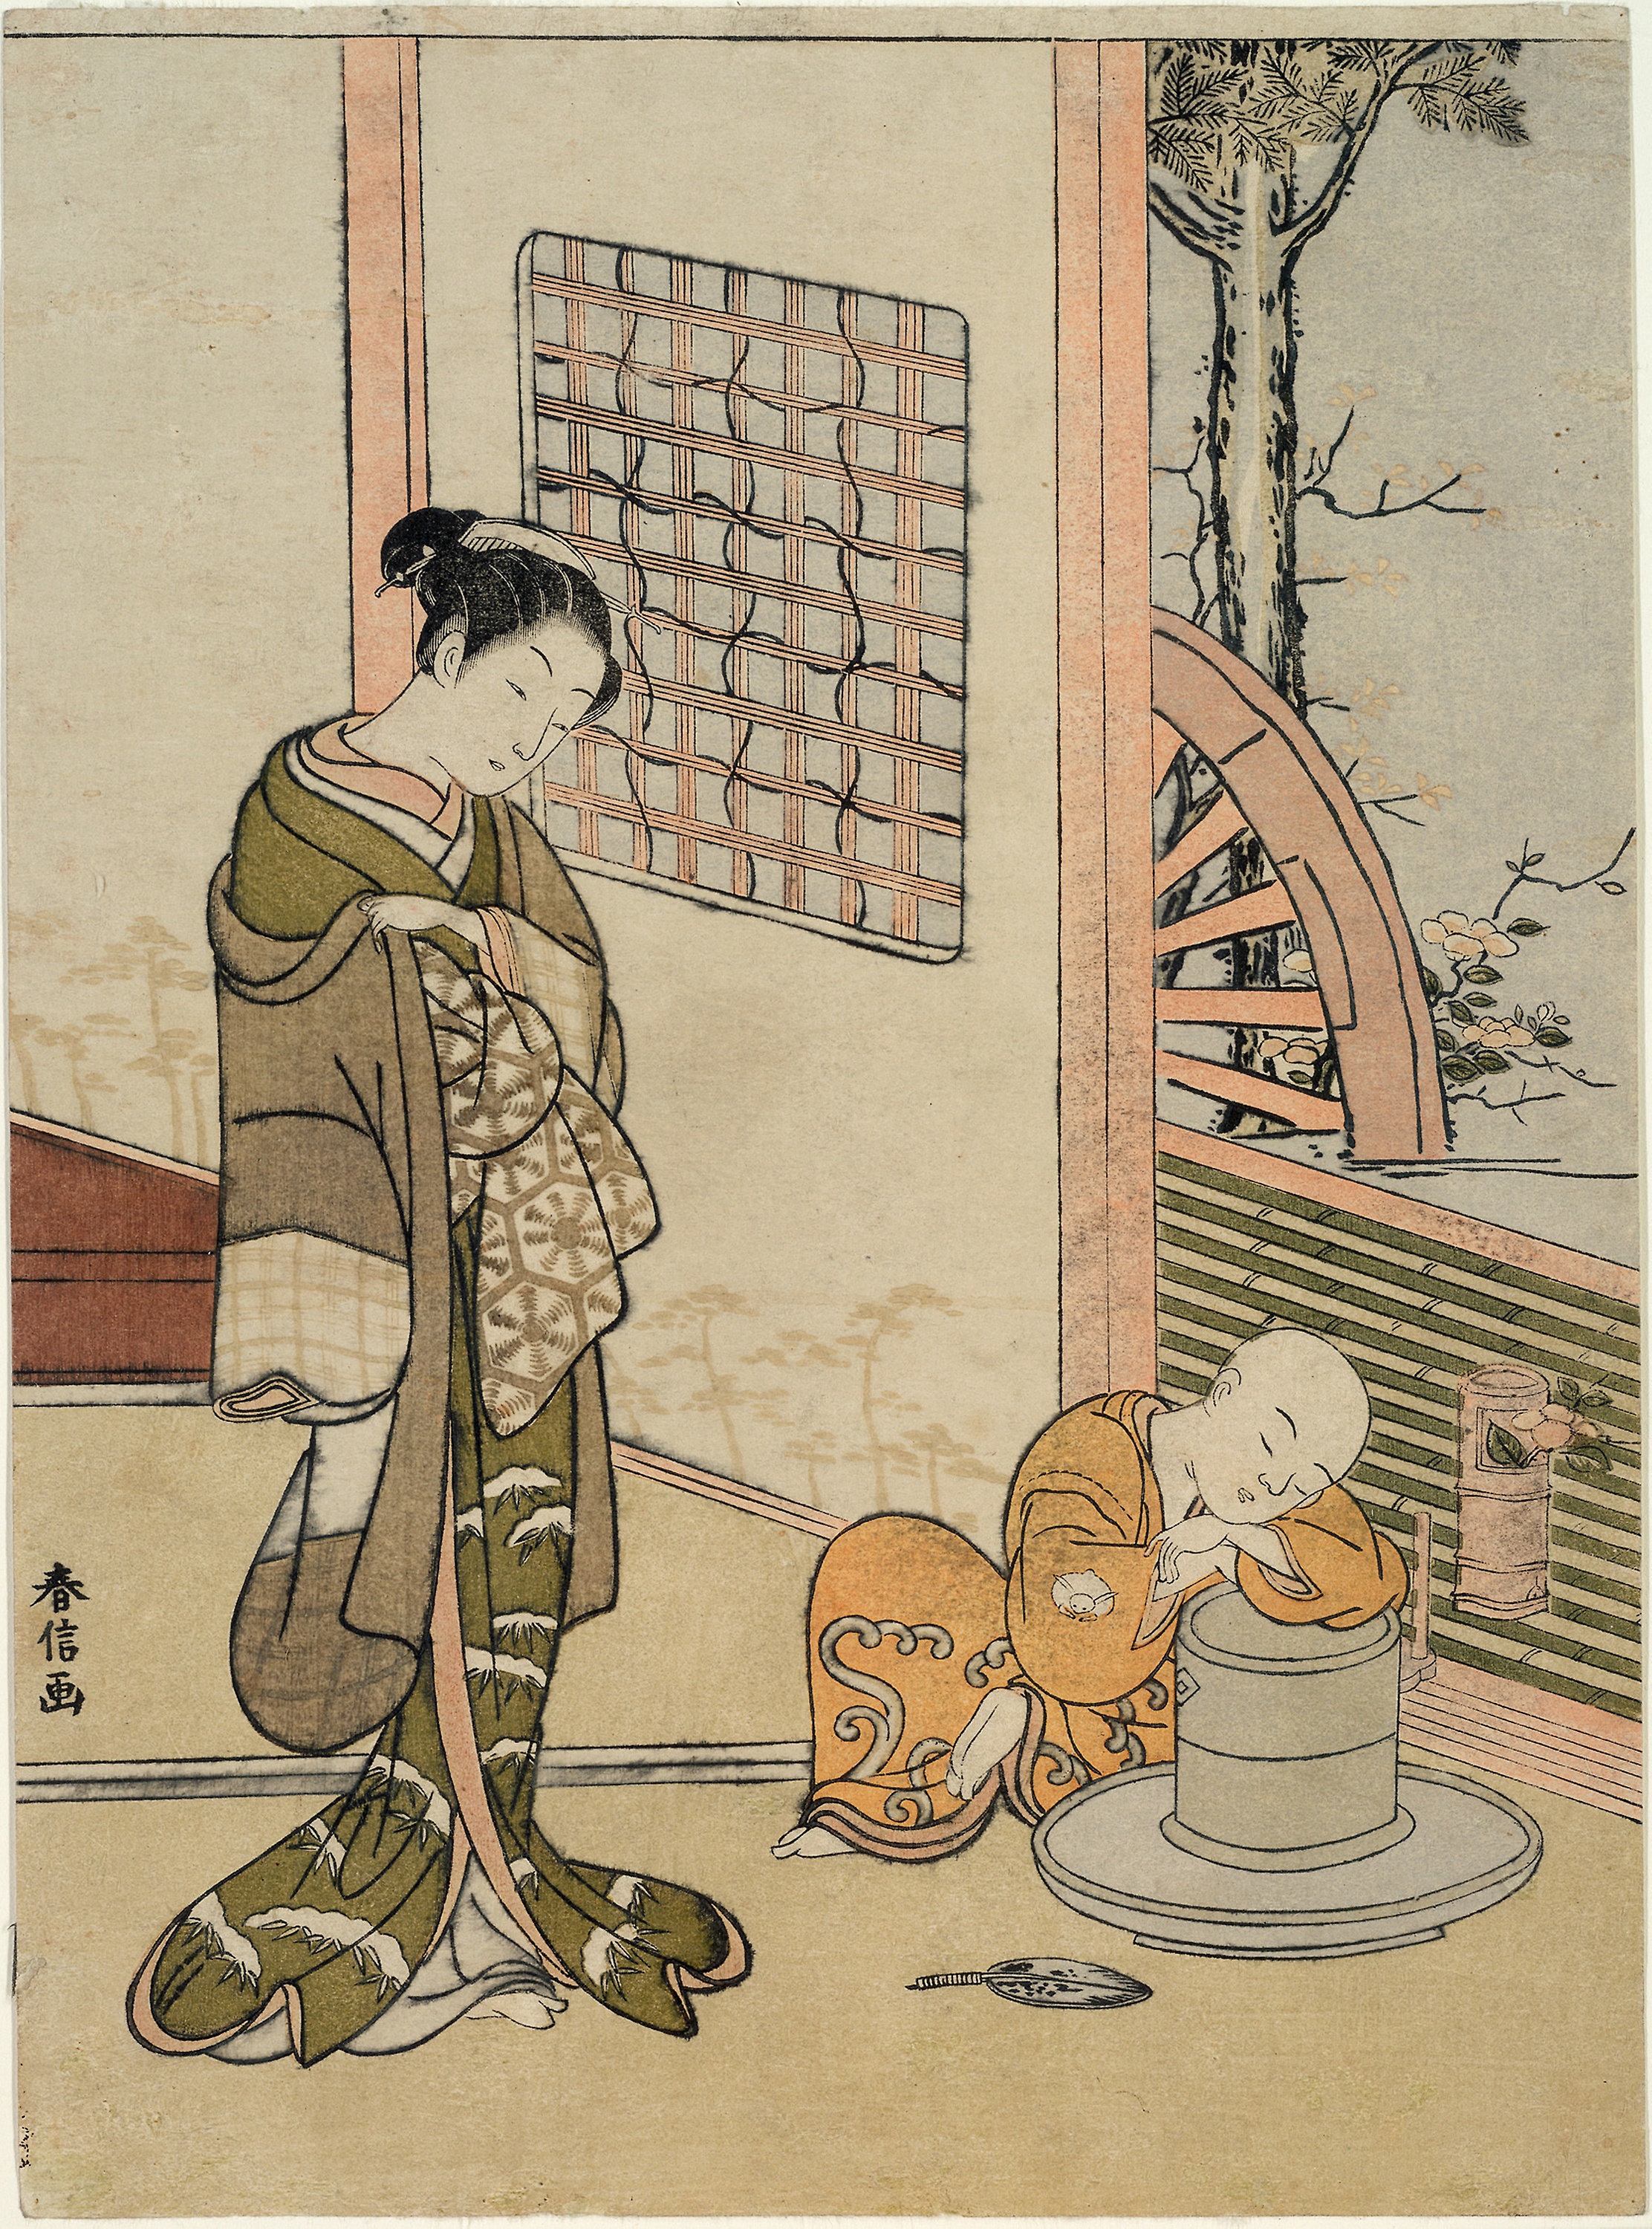
cartoon, text, art, illustration, human behavior, paper, font